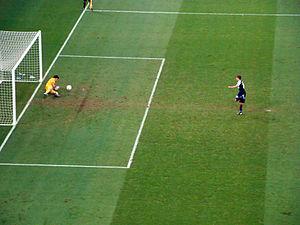
Le football est un des vingt-six sports officiels aux Jeux olympiques de 2012. Il y a deux compétitions, une féminine et une masculine. La compétition masculine réunit seize participants et comprend quatre groupes de quatre équipes au premier tour, suivi de quarts de finale, demi-finales et finales du 26 juillet au 11 août 2012. Vingt-septième édition d’une épreuve de football lors de Jeux olympiques, il ne s’agit cependant que de la vingt-cinquième à être reconnue par le CIO et la vingt-troisième par la FIFA.